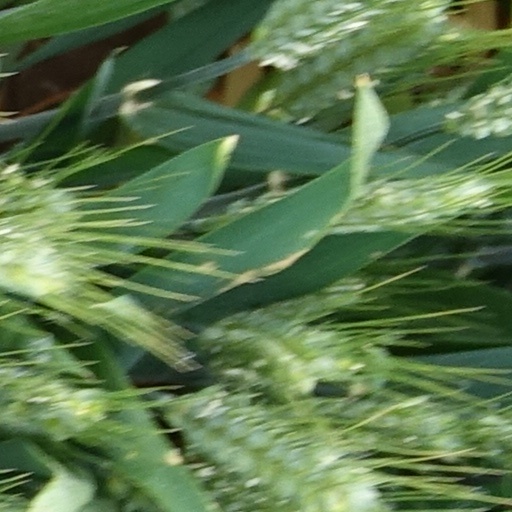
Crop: wheat